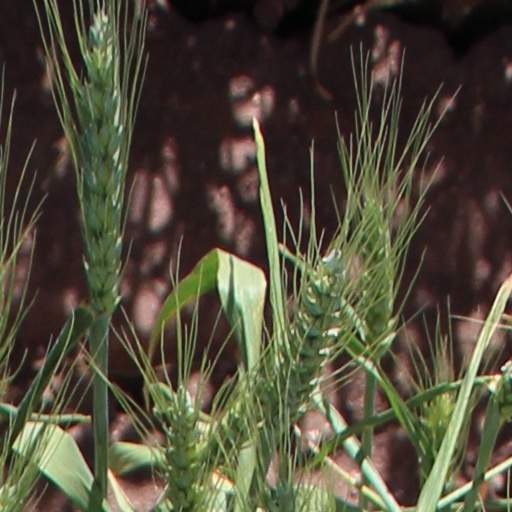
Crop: wheat